Mirzapur Cadet College

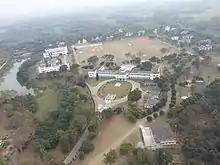
Aerial photo of MCC taken by an ex-Mirzapurian on 10 March 2014

After the establishment of Faujderhat Cadet College in Chittagong district in 1958 and Jhenaidah Cadet College in the Khulna division in October 1963, the foundation of Momenshahi Cadet College (former name of Mirzapur Cadet College) was planned. The objective of the new college was to prepare officers for the Pakistan Army.